University of Nebraska Medical Center

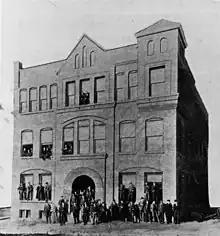
The original Omaha Medical College building at 12th & Pacific in 1900

A private medical college was founded in Omaha by the state legislature in 1869 and chartered in 1881 as the Omaha Medical College. It became part of the University of Nebraska system in 1902. A university hospital opened in 1917. In 1968, the University of Nebraska united its health sciences, forming the University of Nebraska Medical Center campus. In 1991, a technology transfer office was created, known as UNeMed. In 1997, the UNMC hospital merged with the nearby Bishop Clarkson Hospital to become what was later renamed Nebraska Medicine.